Guardians of the Galaxy (TV series)

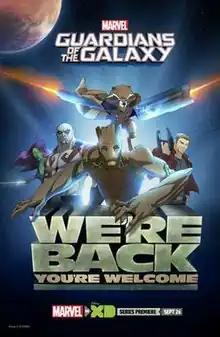
Promotional poster

Marvel's Guardians of the Galaxy (known as Marvel's Guardians of the Galaxy: Mission Breakout for the final season) is an American animated television series based on the Marvel Comics superhero team of the same name. It is produced by Marvel Animation. The series premiered on September 5, 2015, on Disney XD.